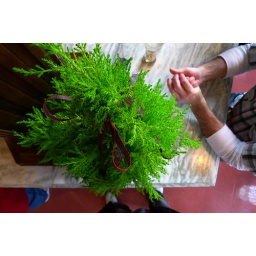
Mini Christmas tree on the bar in the tasting room at Anchor